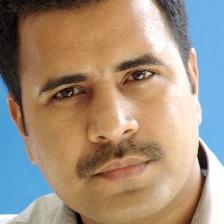
Label: faces